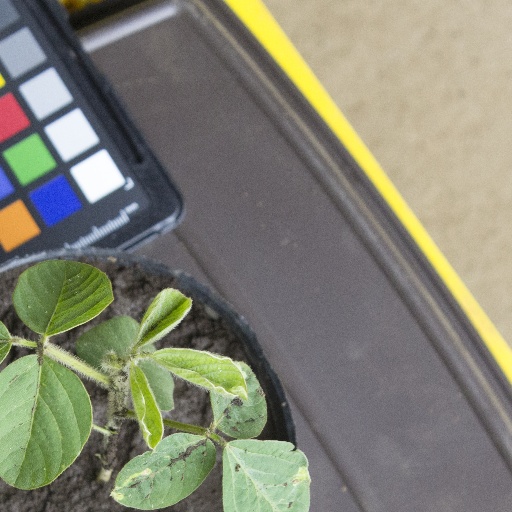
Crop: soybean